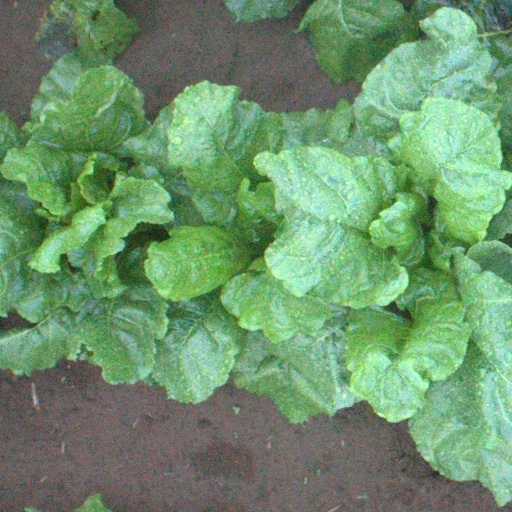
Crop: sugar beet